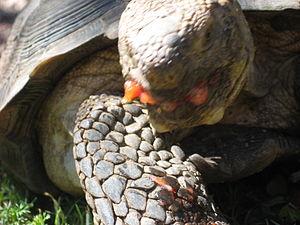
Gopherus agassizii est une espèce de tortues de la famille des Testudinidae. En français elle est appelée Tortue du désert ou Gophère d'Agassiz. Jusqu'en 2011 une seule espèce existait pour rendre compte des populations vivant dans le sud-ouest des États-Unis et le nord-ouest du Mexique, mais des études génétiques ont montré que les populations à l'est du Colorado aux États-Unis ainsi que dans les États de Sinaloa et de Sonora au Mexique constituent une espèce distincte, appelée Gopherus morafkai. La Tortue du désert dans son acceptation actuelle vit ainsi dans l'ouest de l'Arizona, le sud-est de la Californie, le sud du Nevada et le sud-ouest de l'Utah aux États-Unis.